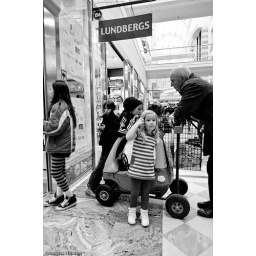
SMC Pentax-DA 15mm f4 ltd on the Pentax K-7. Turned black and white in light room.